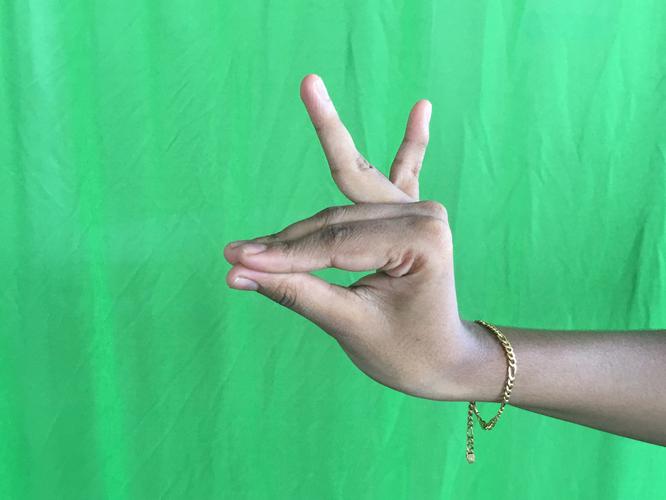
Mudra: Katakamukha_1
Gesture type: single_hand